East Bay Ray

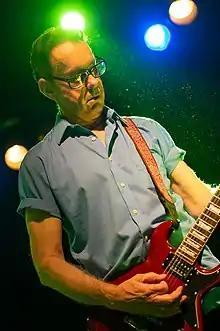
East Bay Ray performing with the Dead Kennedys in 2019

Raymond John "East Bay Ray" Pepperell is an American musician who plays guitar for the San Francisco Bay area-based punk band Dead Kennedys. His guitar work was influenced by jazz and rockabilly. Alongside Jello Biafra's astute lyrics and unique vibrato-based vocal style, East Bay Ray's playing was one of the defining factors of the music of the Dead Kennedys, and by extension, of the "second wave" of American punk. He is also the only Dead Kennedy to remain a constant member of the band since its formation.